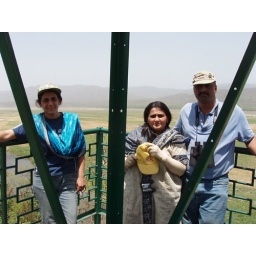
Oddy, Janki &amp;amp; Chaula on the watch tower at Dhikala, Jim Corbett, watching Tigers in the river below